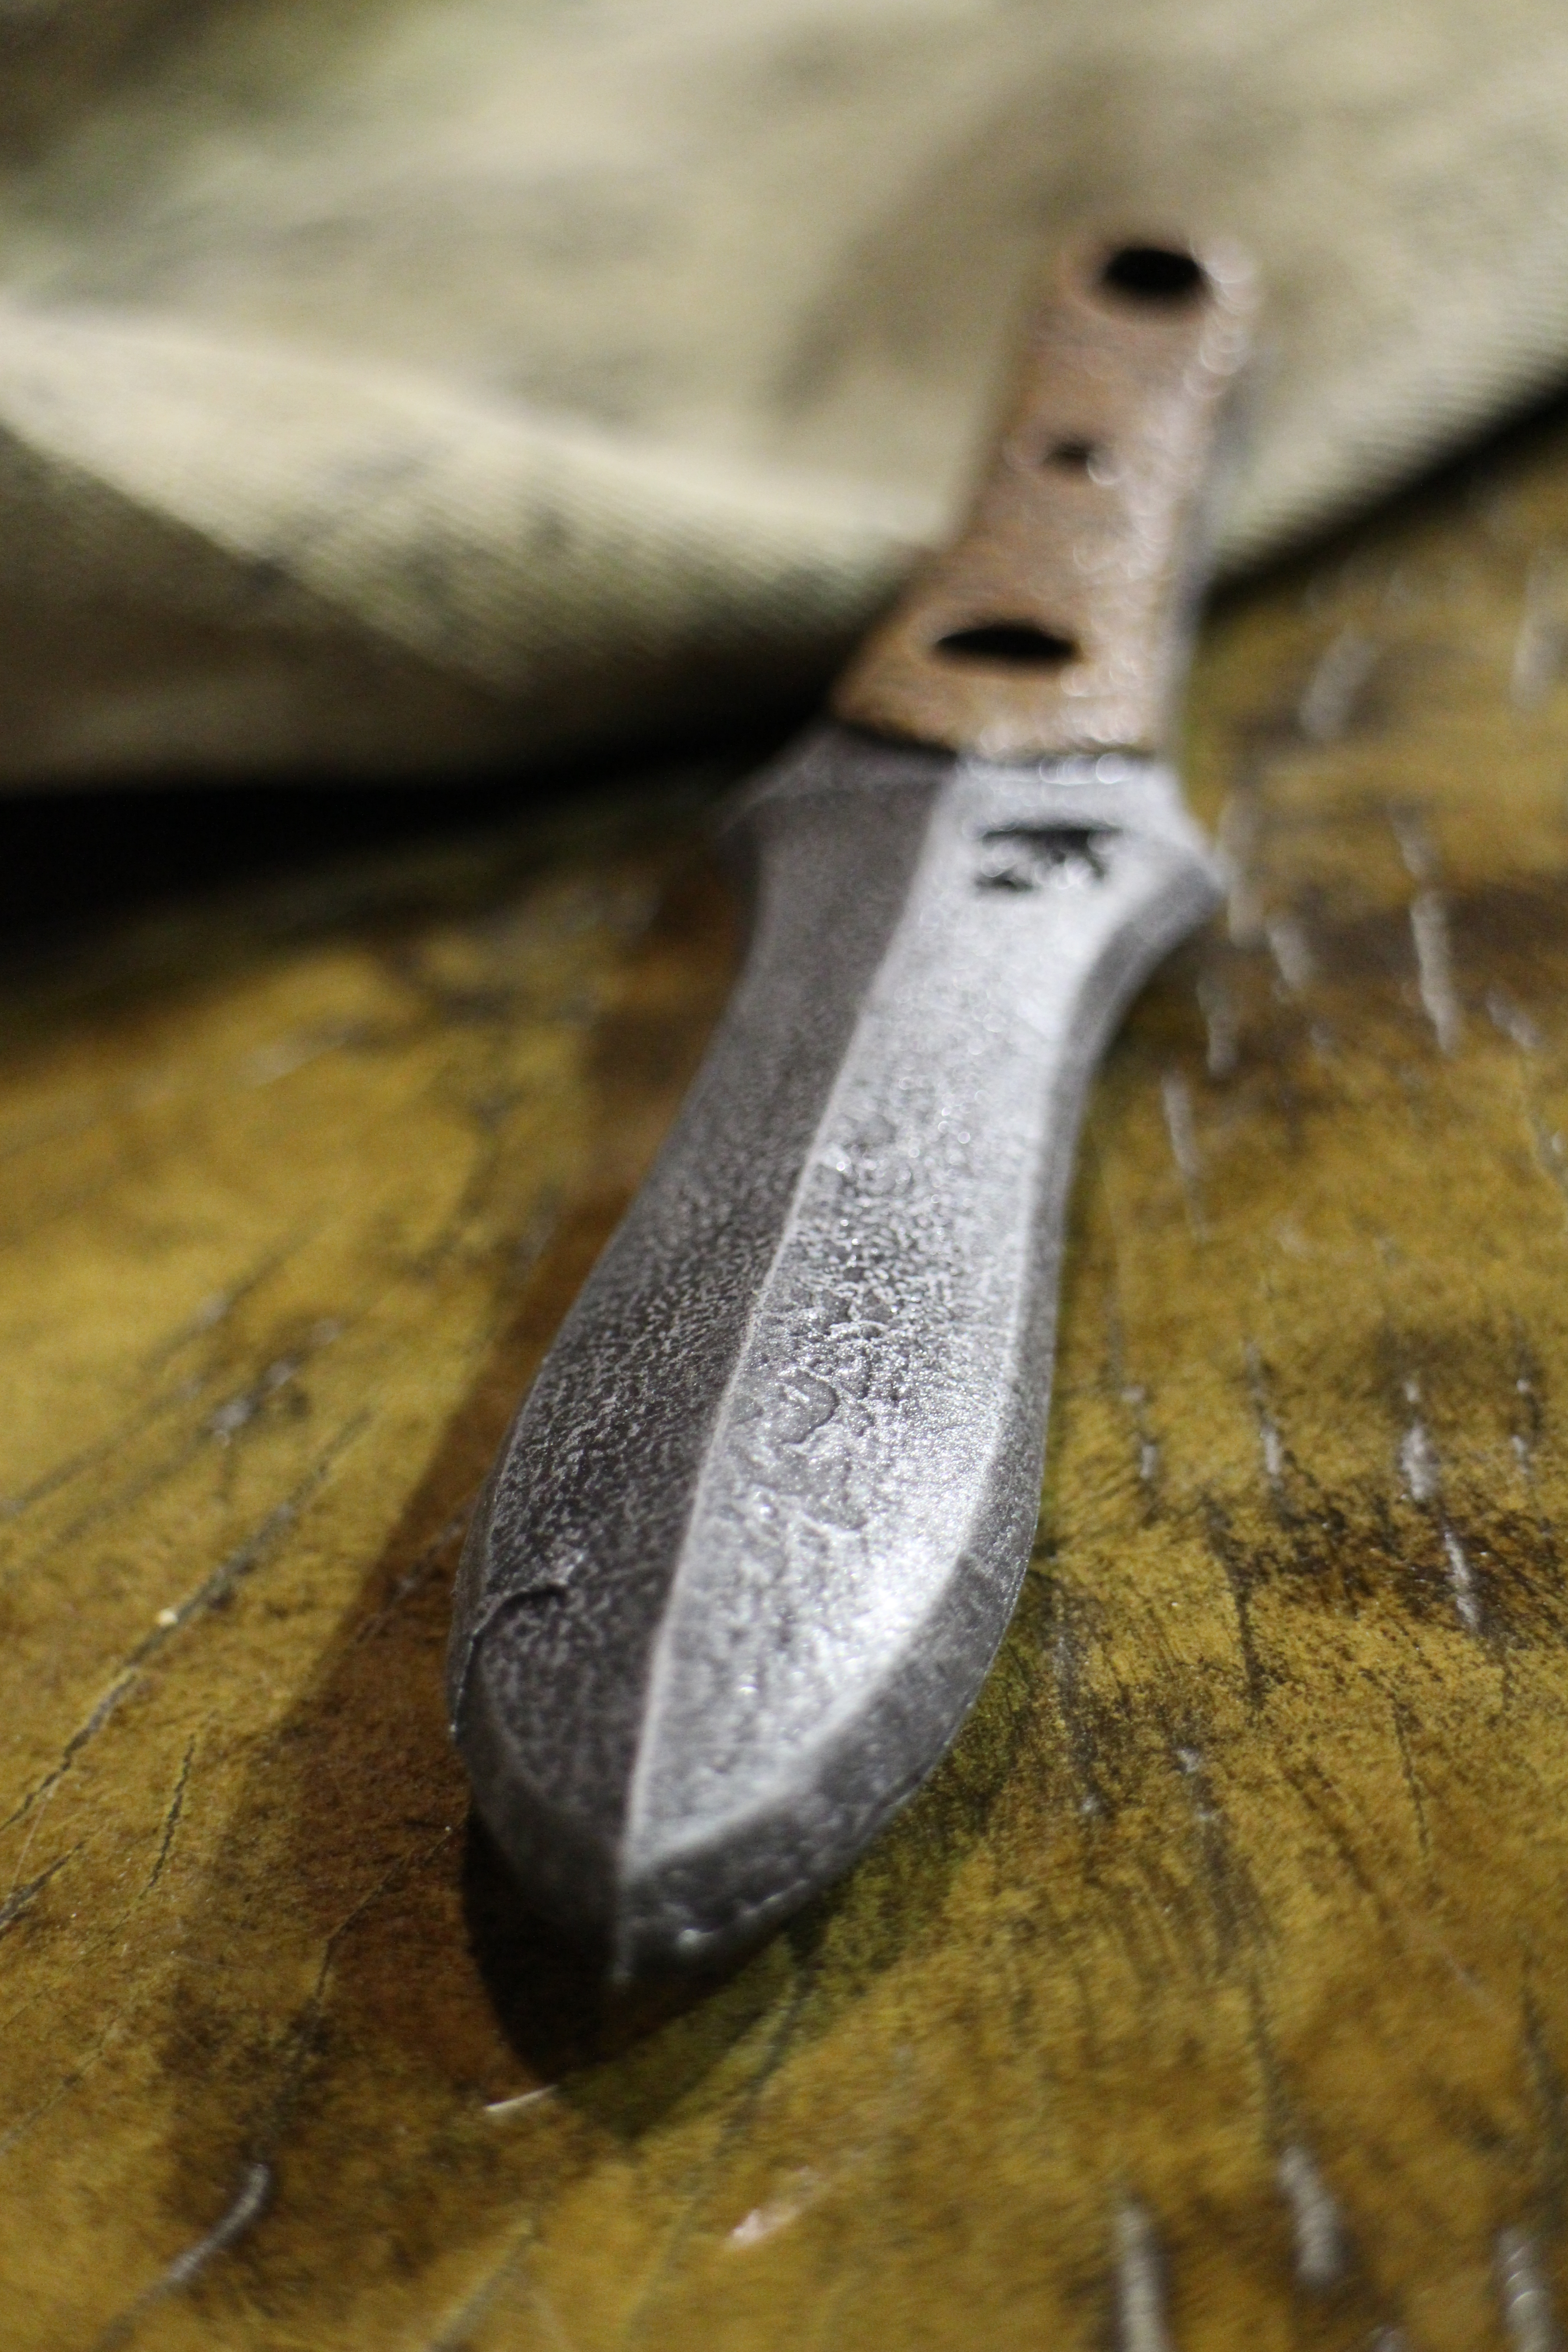
art, knife, blade, cold weapon, tool, melee weapon, utility knife, hunting knife, kitchen utensil, cutting tool, dagger, cutlery, metal